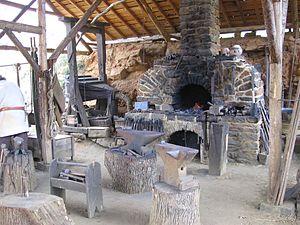
Forge au chantier médiéval de Guédelon
La forge est l'atelier du forgeron et le foyer de chauffe du métal. Le forgeage est le terme recouvrant la déformation du métal, à chaud ou à froid, par l'utilisation d'un outil de choc et d'un support.